Tahnoun bin Mohammed Stadium

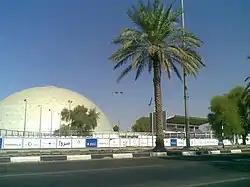

Tahnoun Bin Mohamed Stadium is a multi-purpose stadium in Al Ain, United Arab Emirates. It is currently used mostly for football matches and is one of the home grounds of Al Ain Club. The stadium holds approximately 15,000 people and was opened on 21 August 1987.This stadium played host to two AFC Champions League final matches one in 2003 and the other in 2005. In 30/5/2006 the Ittihad and Al Khaleej newspapers of the UAE stated that a new stadium would be built in the city of Al Ain and would be completed within the next five years.